Nuneaton (UK Parliament constituency)

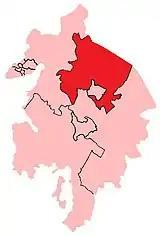
Nuneaton 1885–1918

1885–1918: The Sessional Division of Coventry and part of the Sessional Divisions of Atherstone and Coleshill.